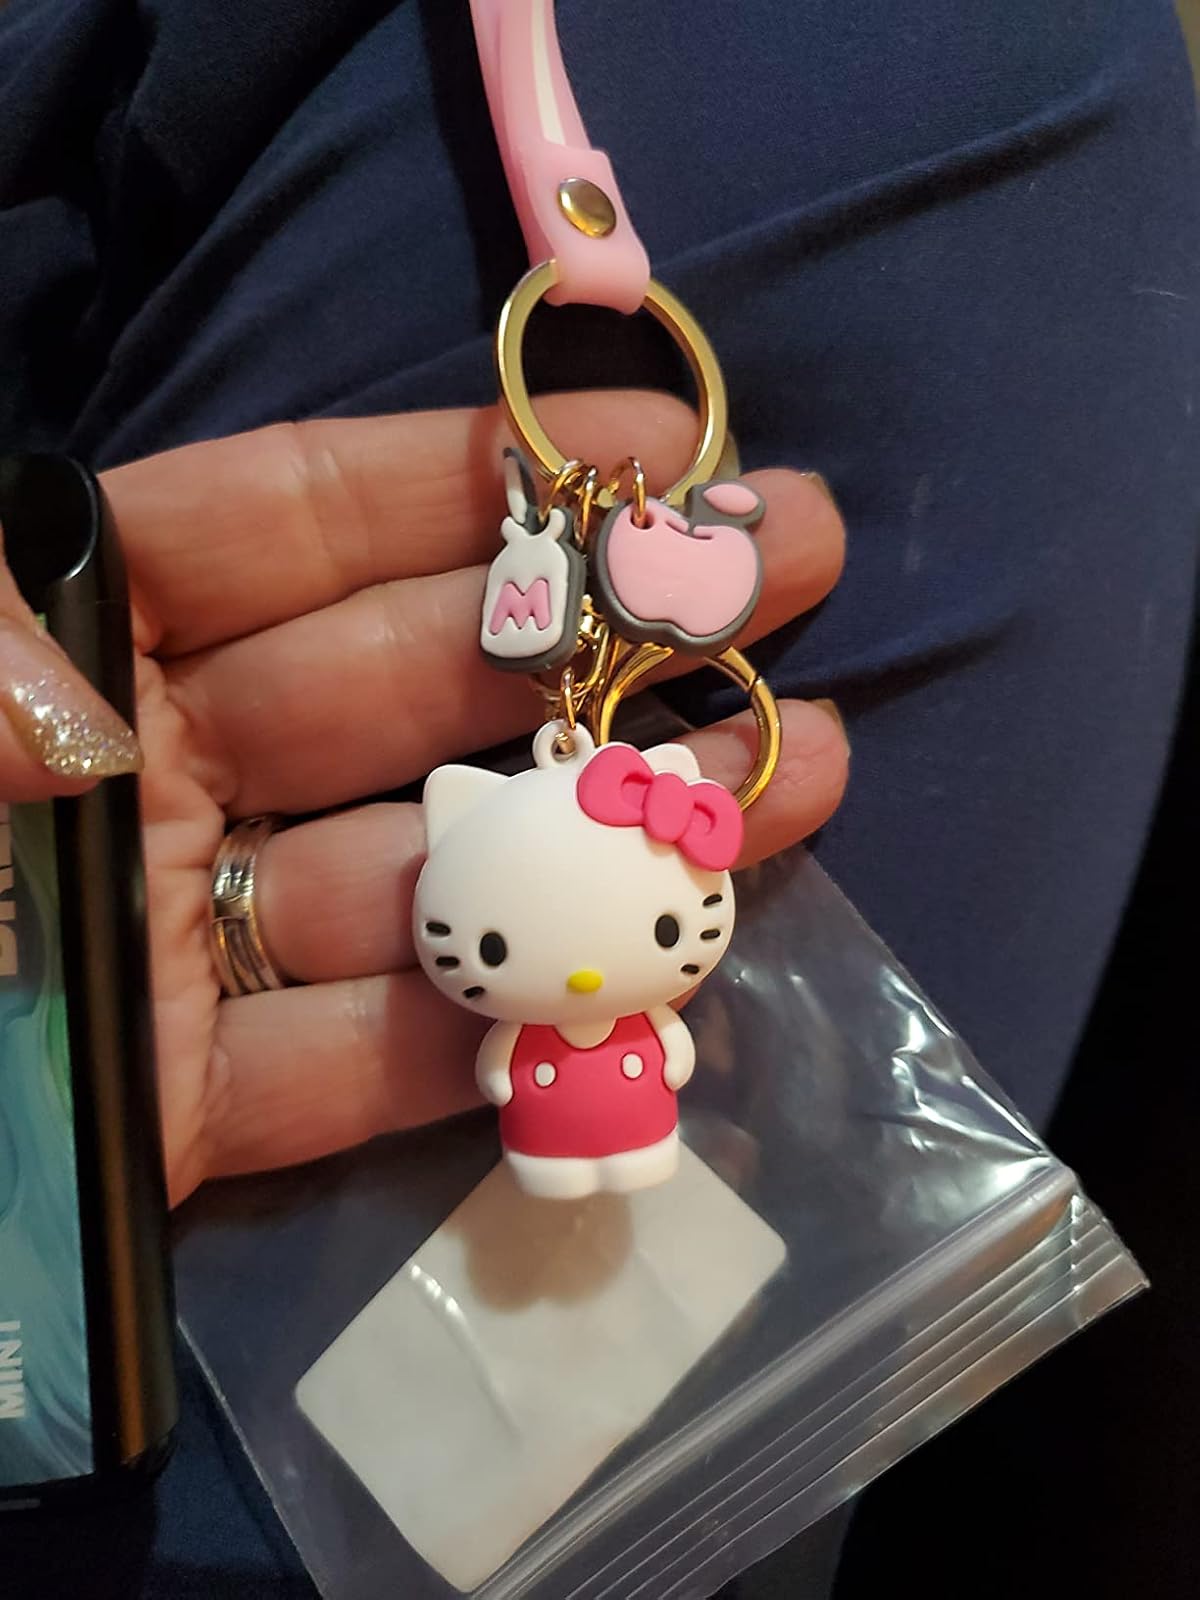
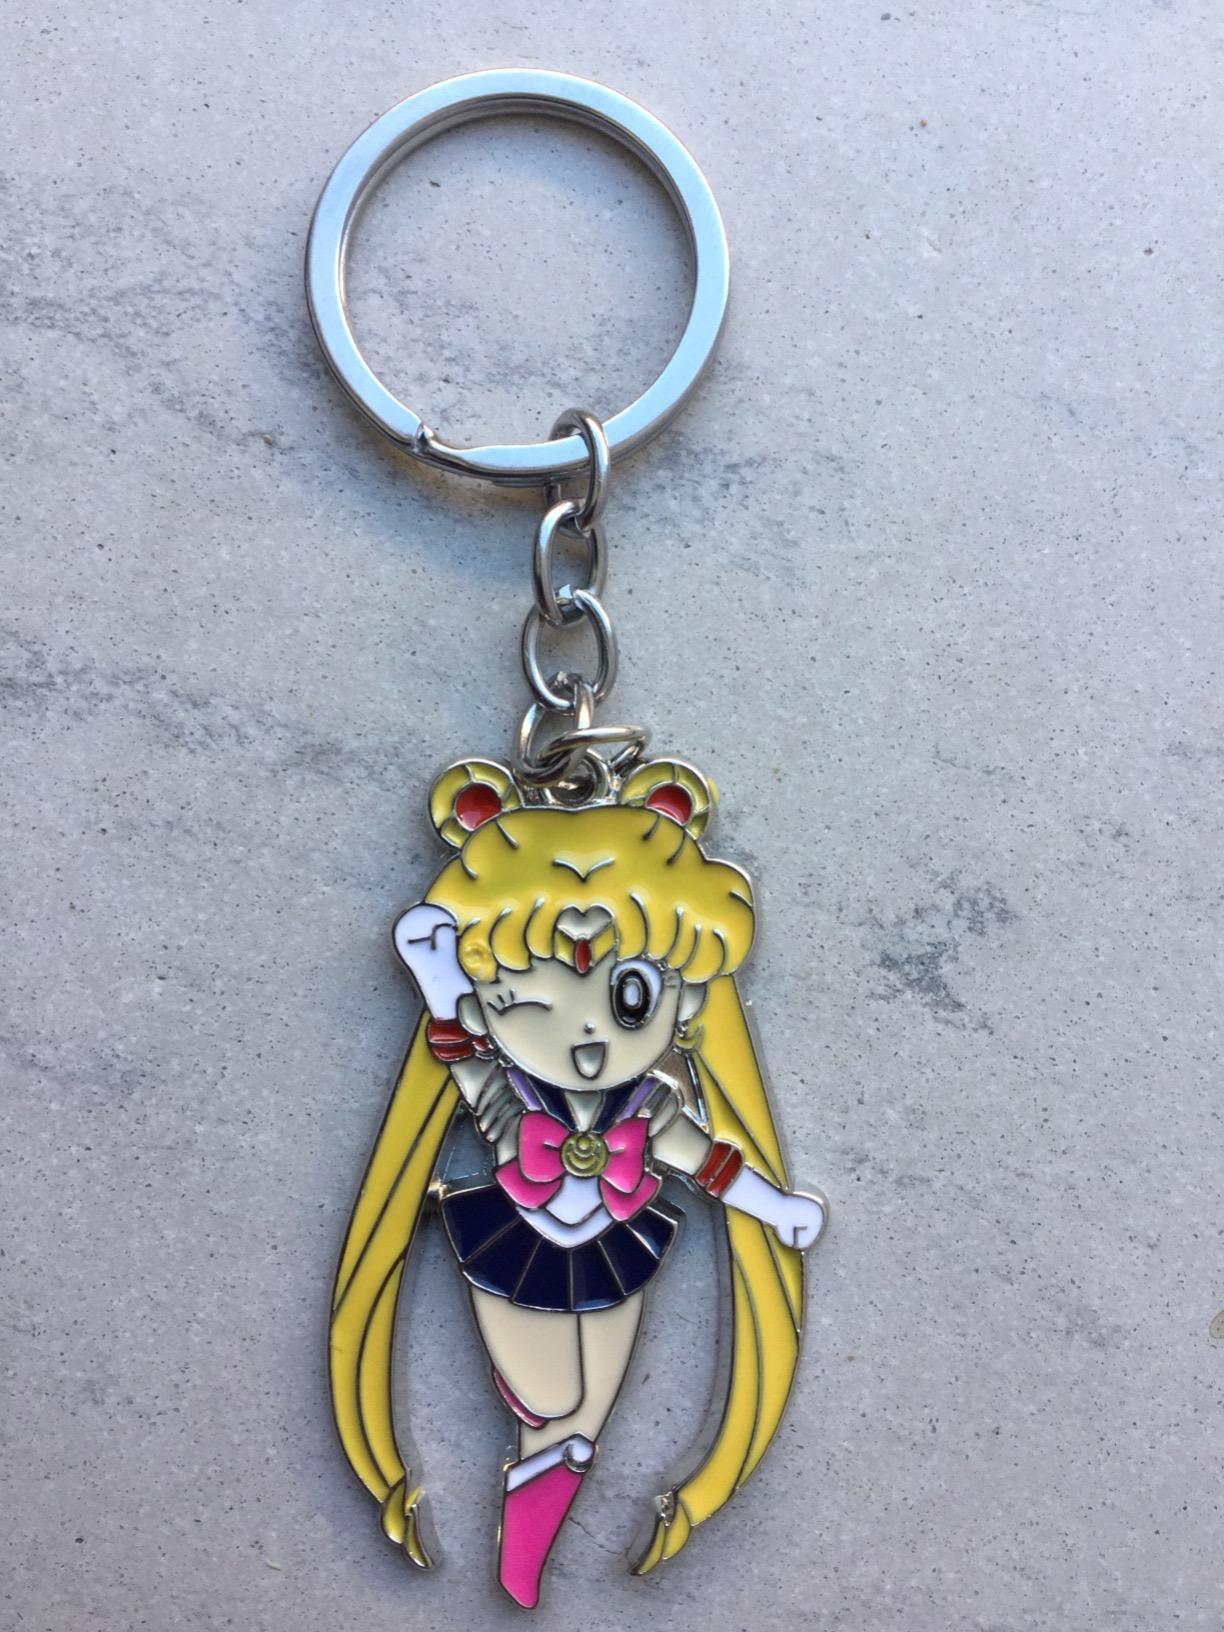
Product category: accessories_keychain
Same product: no